Sydney Wolf Pack

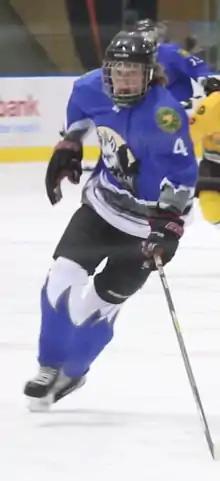
Sydney Wolf Pack uniform 1 March 2015

In the inaugural season of the Australian Junior Ice Hockey League, the Sydney Wolf Pack began as the Sydney Maple Leafs. The beginning of the regular season saw the team not winning a game with the closest contest being an overtime loss to the Sydney Lightning. The Sydney Maple Leafs would record their first win as a club on 8 December 2012 against the Sydney Lightning in a 2–1 victory. Both goals scored in this historic win were scored by forward Dexter Crowe in the 2nd period about 5 minutes apart.